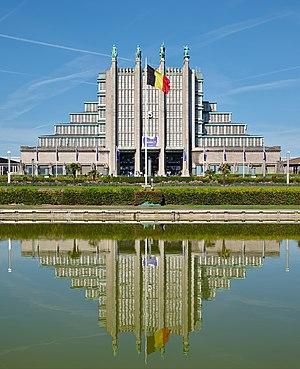
Le Parc des expositions de Bruxelles ou Brussels Expo, est l'ensemble des 12 palais d'exposition sur le plateau du Heysel. Il est le lieu d'accueil d'une série de grandes manifestations nationales et internationales chaque année.